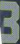
Number: 3